Progressive Labor Party (United States)

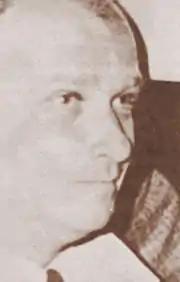
Former CPUSA Buffalo District Organizer Milt Rosen was the primary founder of the Progressive Labor Party

The PLP began as an organized faction called the Progressive Labor Movement in January 1962. It was formed in the aftermath of a fall 1961 split in the Communist Party of the United States (CPUSA) that saw the expulsion of left-wing labor activists Milt Rosen (1926–2011) and Mortimer Scheer. Before his expulsion, Rosen was a prominent CPUSA functionary, serving as District Organizer for upstate New York from 1957 and Industrial Organizer for all of New York state from 1959. An initial organizational meeting was held in December 1961, attended by 12 of the approximately 50 current and former CPUSA members identifying themselves as the "Call group". Rosen delivered a political report to the Cuban Revolution-inspired group urging the establishment of a new communist party in the United States to replace the CPUSA, which was characterized as irredeemably revisionist.